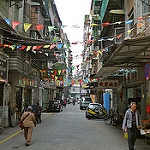
Scene: Outdoor